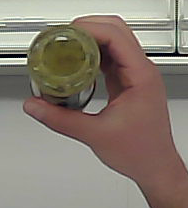
Product: barilla_pesto